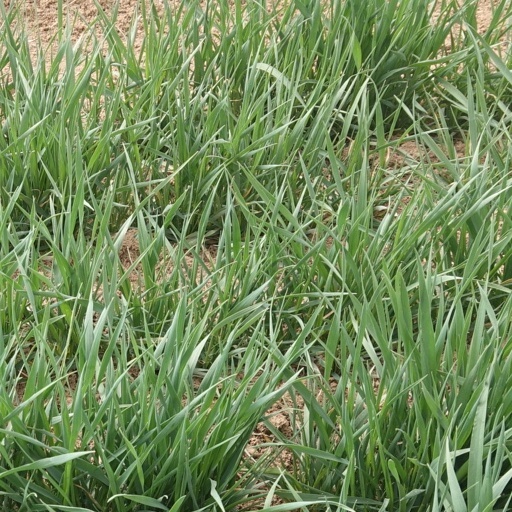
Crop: wheat